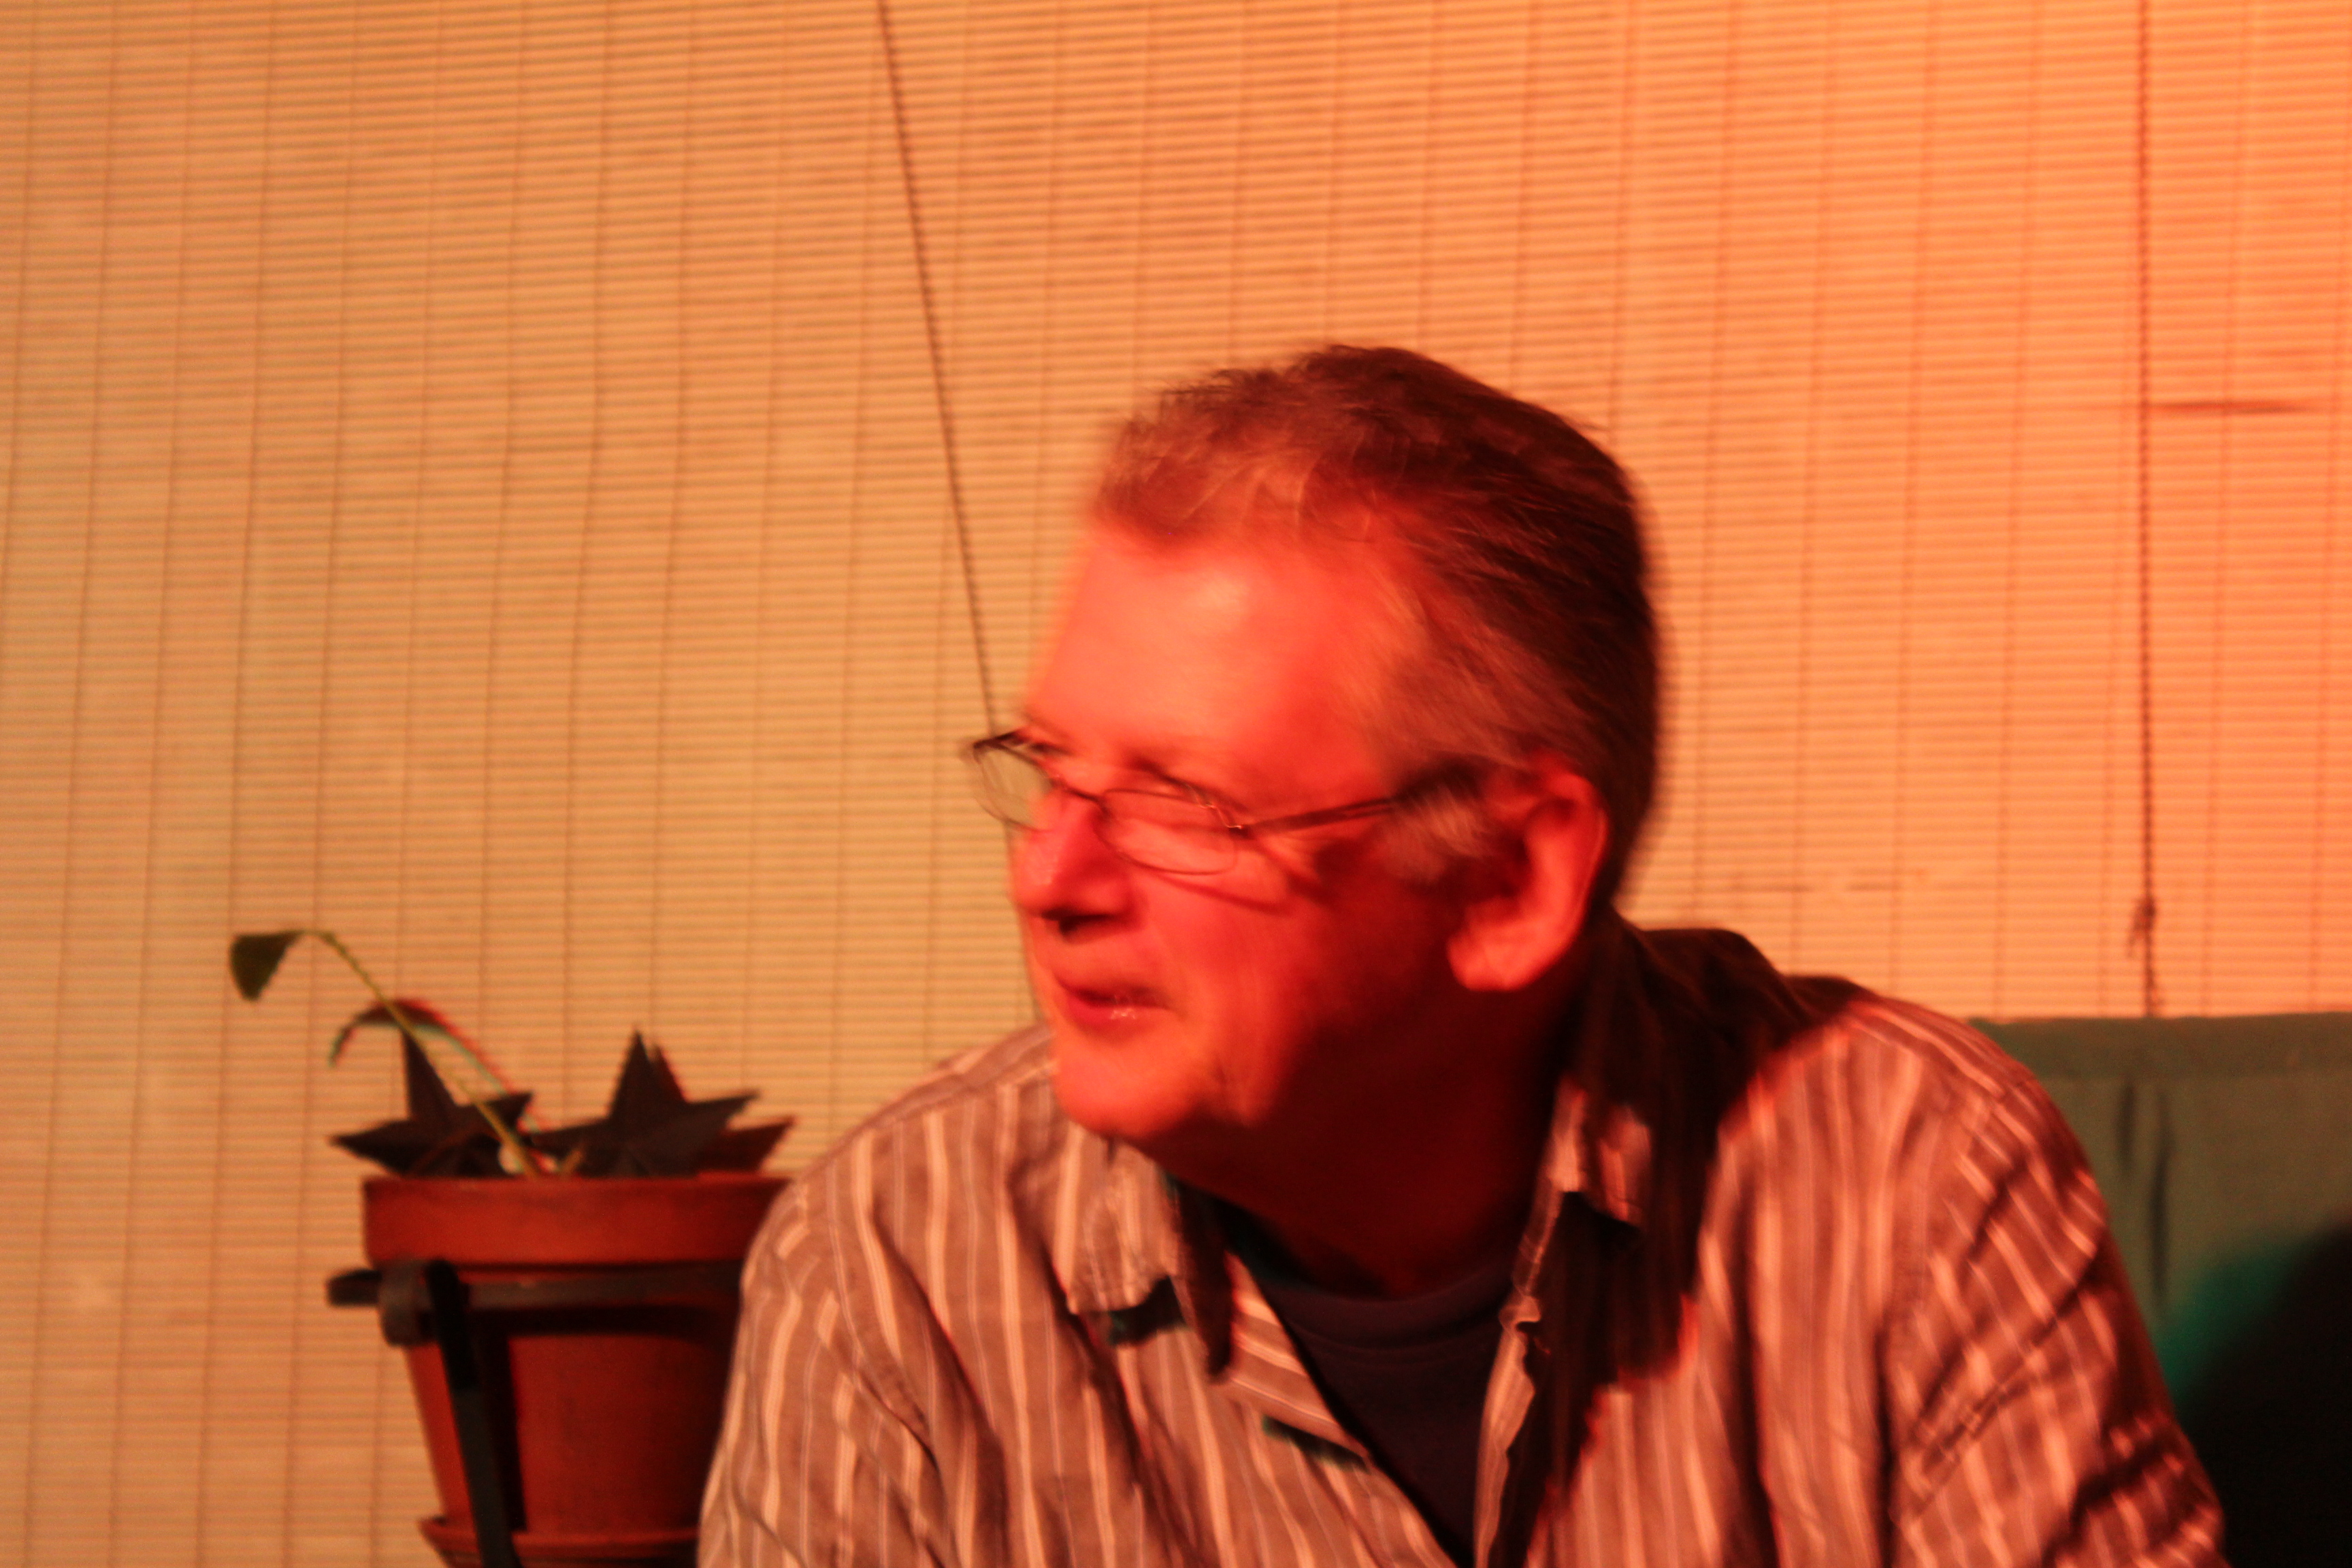
red, conversation, singing